Cais da Silveira

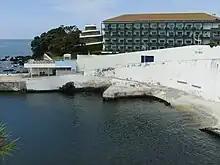
A view of "Cais da Silveira", with the tower and Hotel Caracol

The Wharf of Silveira is situated in the Bay of Fanal, in the civil parish of São Pedro, in the municipality of Angra do Heroísmo, along the southern coast of Terceira, in the Portuguese archipelago of the Azores.